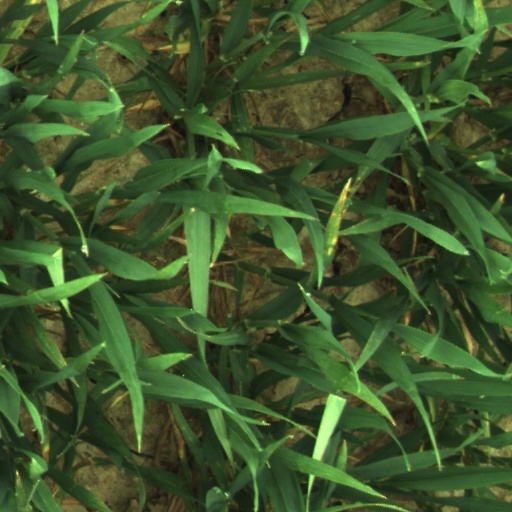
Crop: wheat